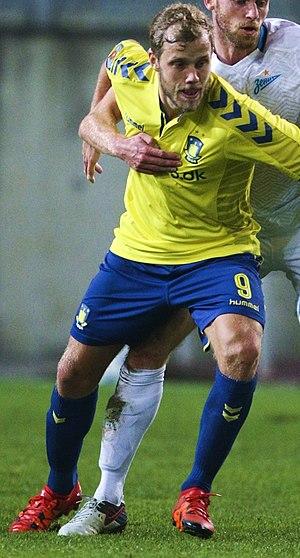
Teemu Pukki, né le 29 mars 1990 à Kotka, est un footballeur international finlandais qui évolue au poste d'attaquant à Norwich City.